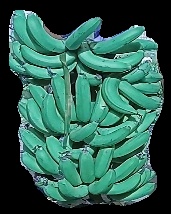
Variety: pachbale
Grade: grade3